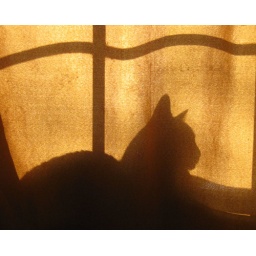
Silhouette of my cat Marco sitting in the window.